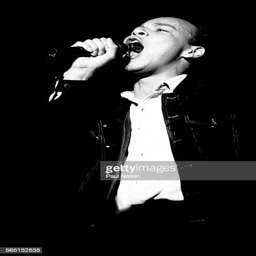
singer of the group performs on stage